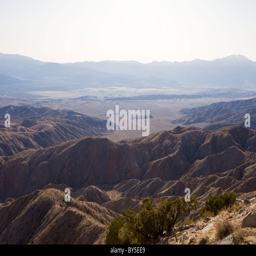
geographical feature cutting through tourist attraction seen from view